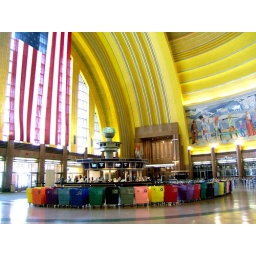
School field trip lunch bins around the customer service desk inside Union Terminal